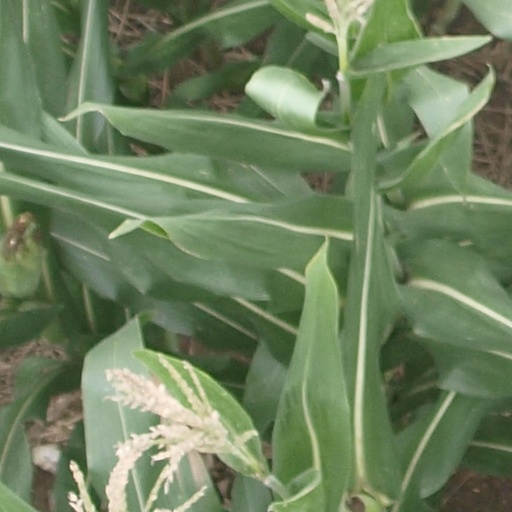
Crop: maize; corn